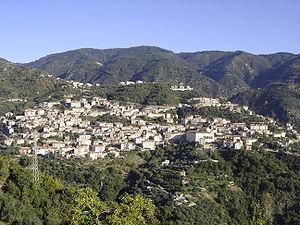
Taverna est une commune italienne de la province de Catanzaro dans la région Calabre en Italie. Elle se trouve au pied des montagnes de la Sila, et comptait environ 2 560 habitants en 2019.